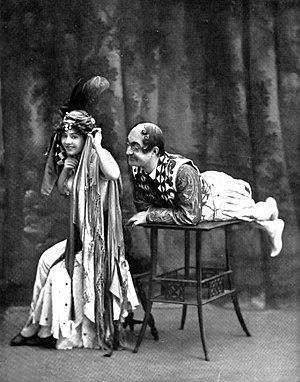
Amélie Diéterle est une comédienne française, née à Strasbourg le 20 février 1871 et morte à Cannes, le 20 janvier 1941. Elle est légitimée à Paris en 1892 par le capitaine Louis Laurent, chevalier de la Légion d'Honneur. Amélie Diéterle s'est mariée à Vallauris le 16 juin 1930 avec André Simon (1877-1965). Amélie Diéterle joue principalement au Théâtre des Variétés à Paris au cours de la Belle Époque. Amélie Diéterle interprète le rôle de Fathmé dans la pièce de théâtre, Le Paradis de Mahomet, de Henri Blondeau et sur une musique de Robert Planquette au Théâtre des Variétés en 1906. Elle joue ici au côté de Max Dearly.
Amélie Diéterle, nom de scène d'Amélie Laurent, est une actrice, cantatrice et collectionneuse d'art française, née à Strasbourg le 20 février 1871 et morte à Cannes le 20 janvier 1941.